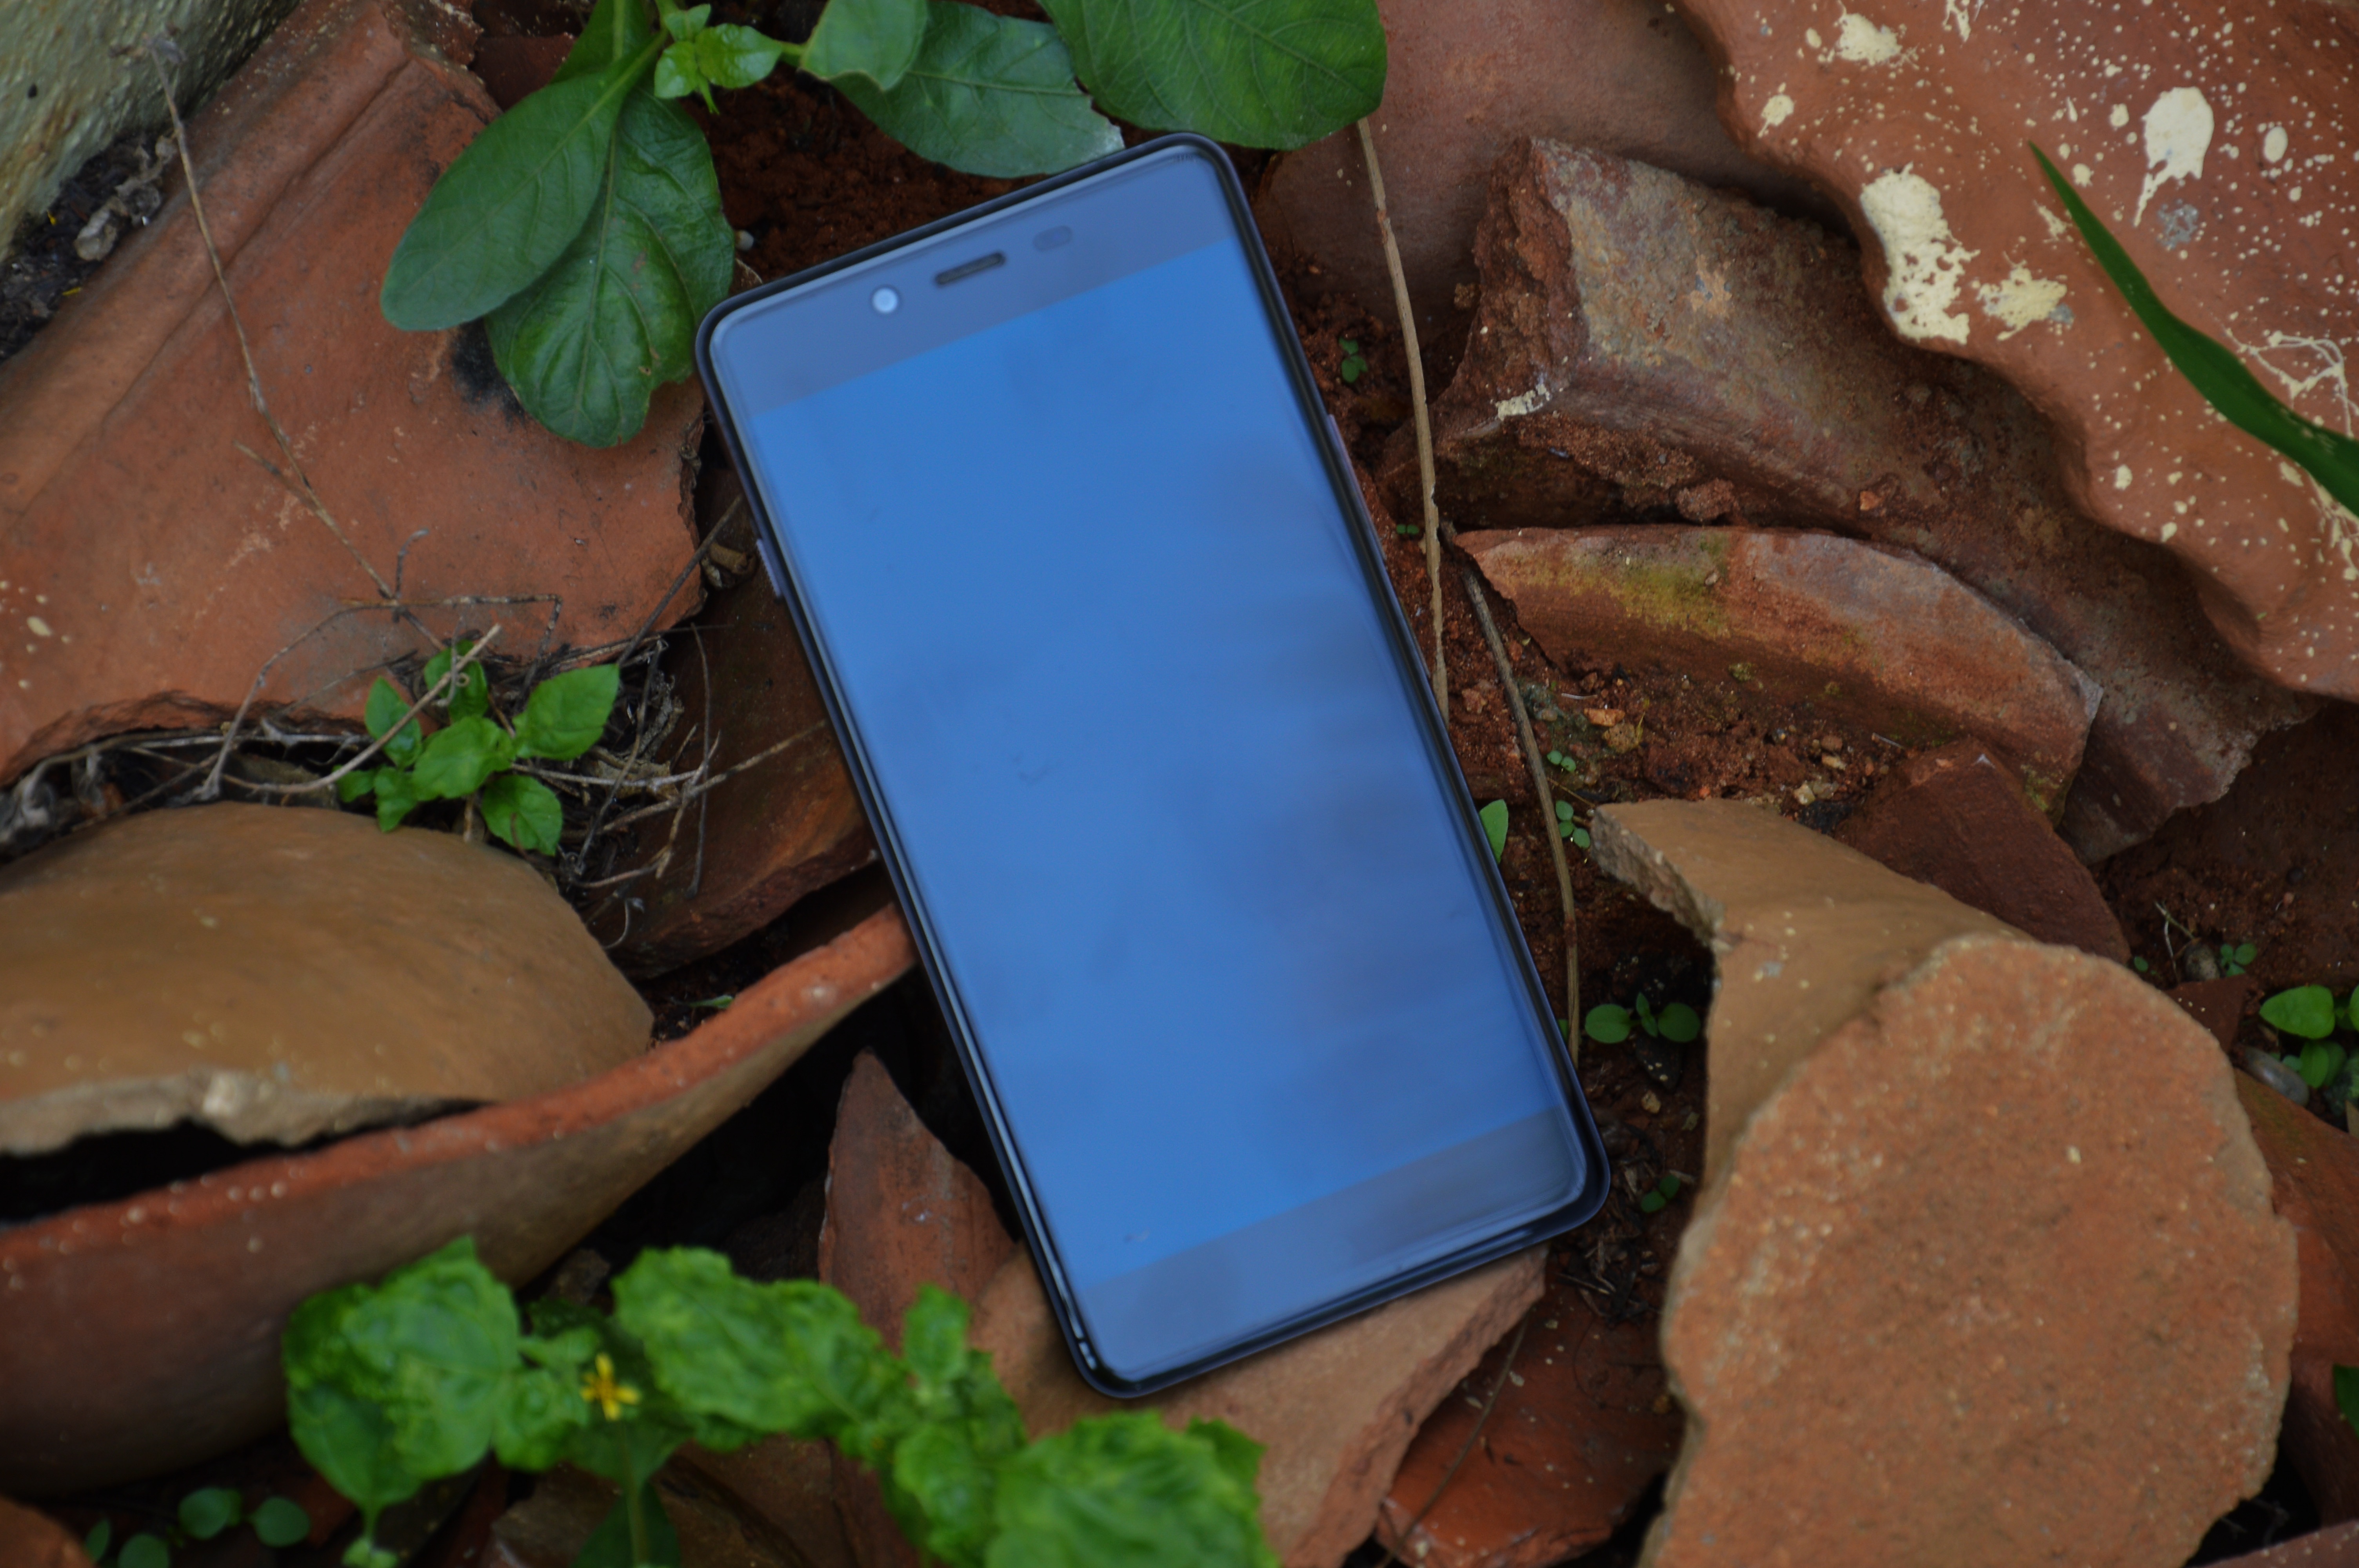
rock, leaf, flower, food, green, produce, soil